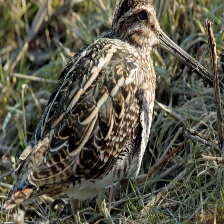
Species: JACK SNIPE
Scientific name: LYMNOCRYPTES MINIMUS